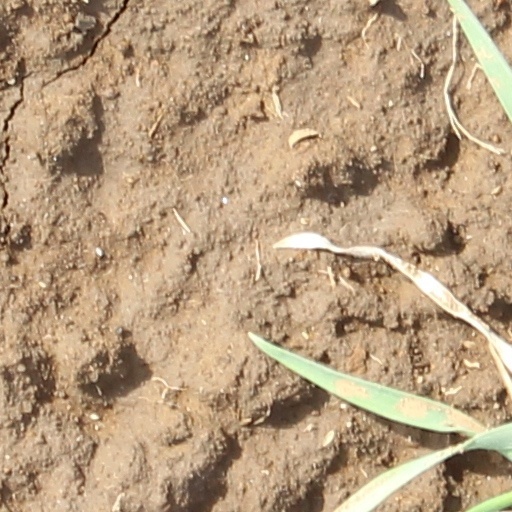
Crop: wheat